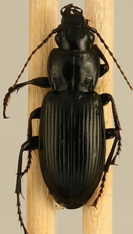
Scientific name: Pterostichus melanarius
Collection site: UNDERC Site (UNDE), plot UNDE_006